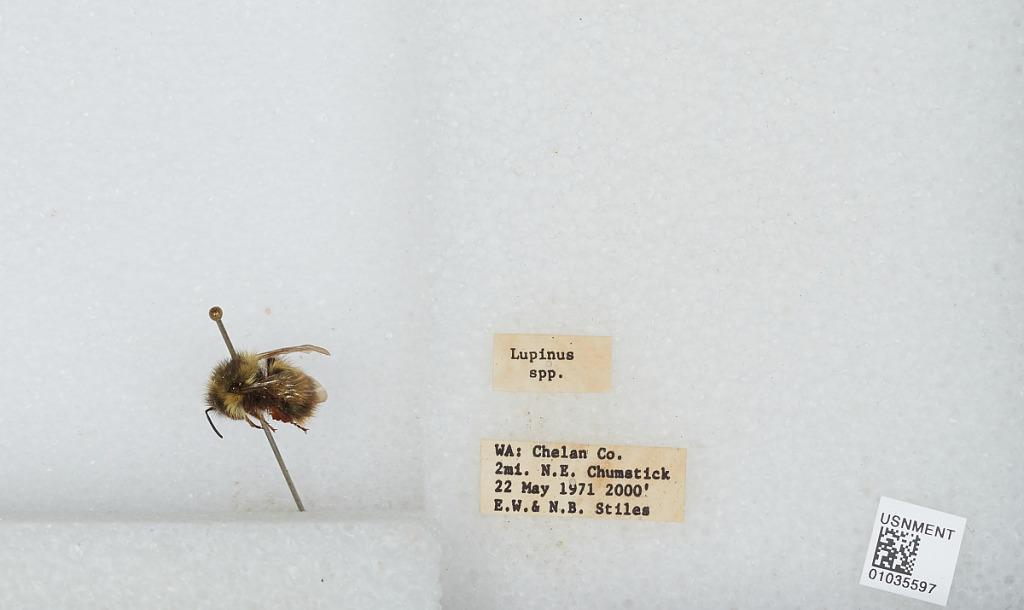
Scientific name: Bombus (Pyrobombus) mixtus Cresson
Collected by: E. Stiles & N. Stiles
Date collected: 1971-5-22
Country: United States
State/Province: Washington
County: Chelan
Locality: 2 miles northeast of Chumstick
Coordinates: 47.7147, -120.636